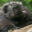
Label: porcupine